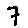
Label: 7